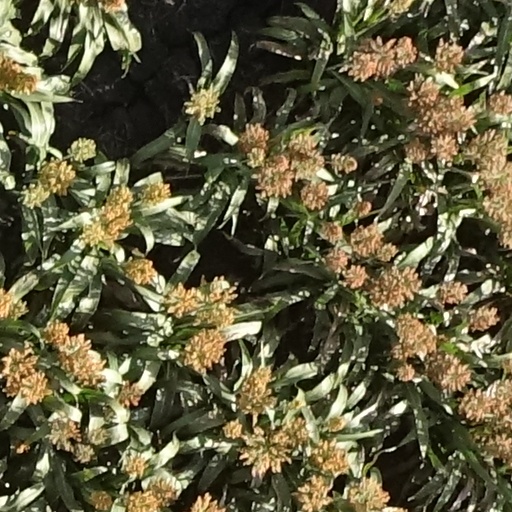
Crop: sorghum